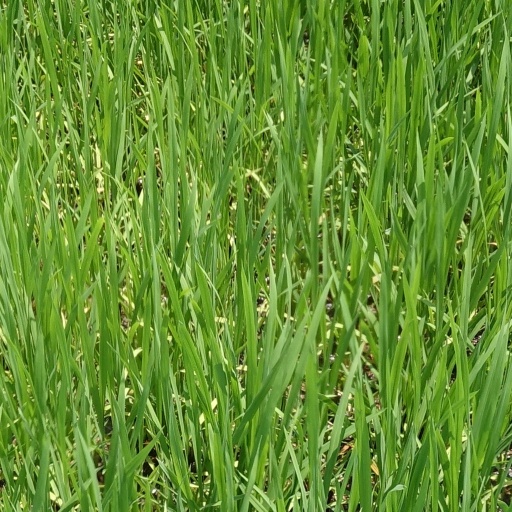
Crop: rice